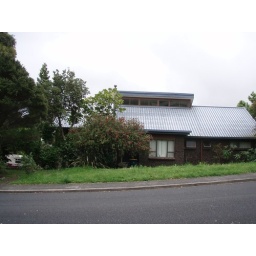
My friends in Auckland all refer to this house as the Brigantine, which gets it's name from the street it's on.